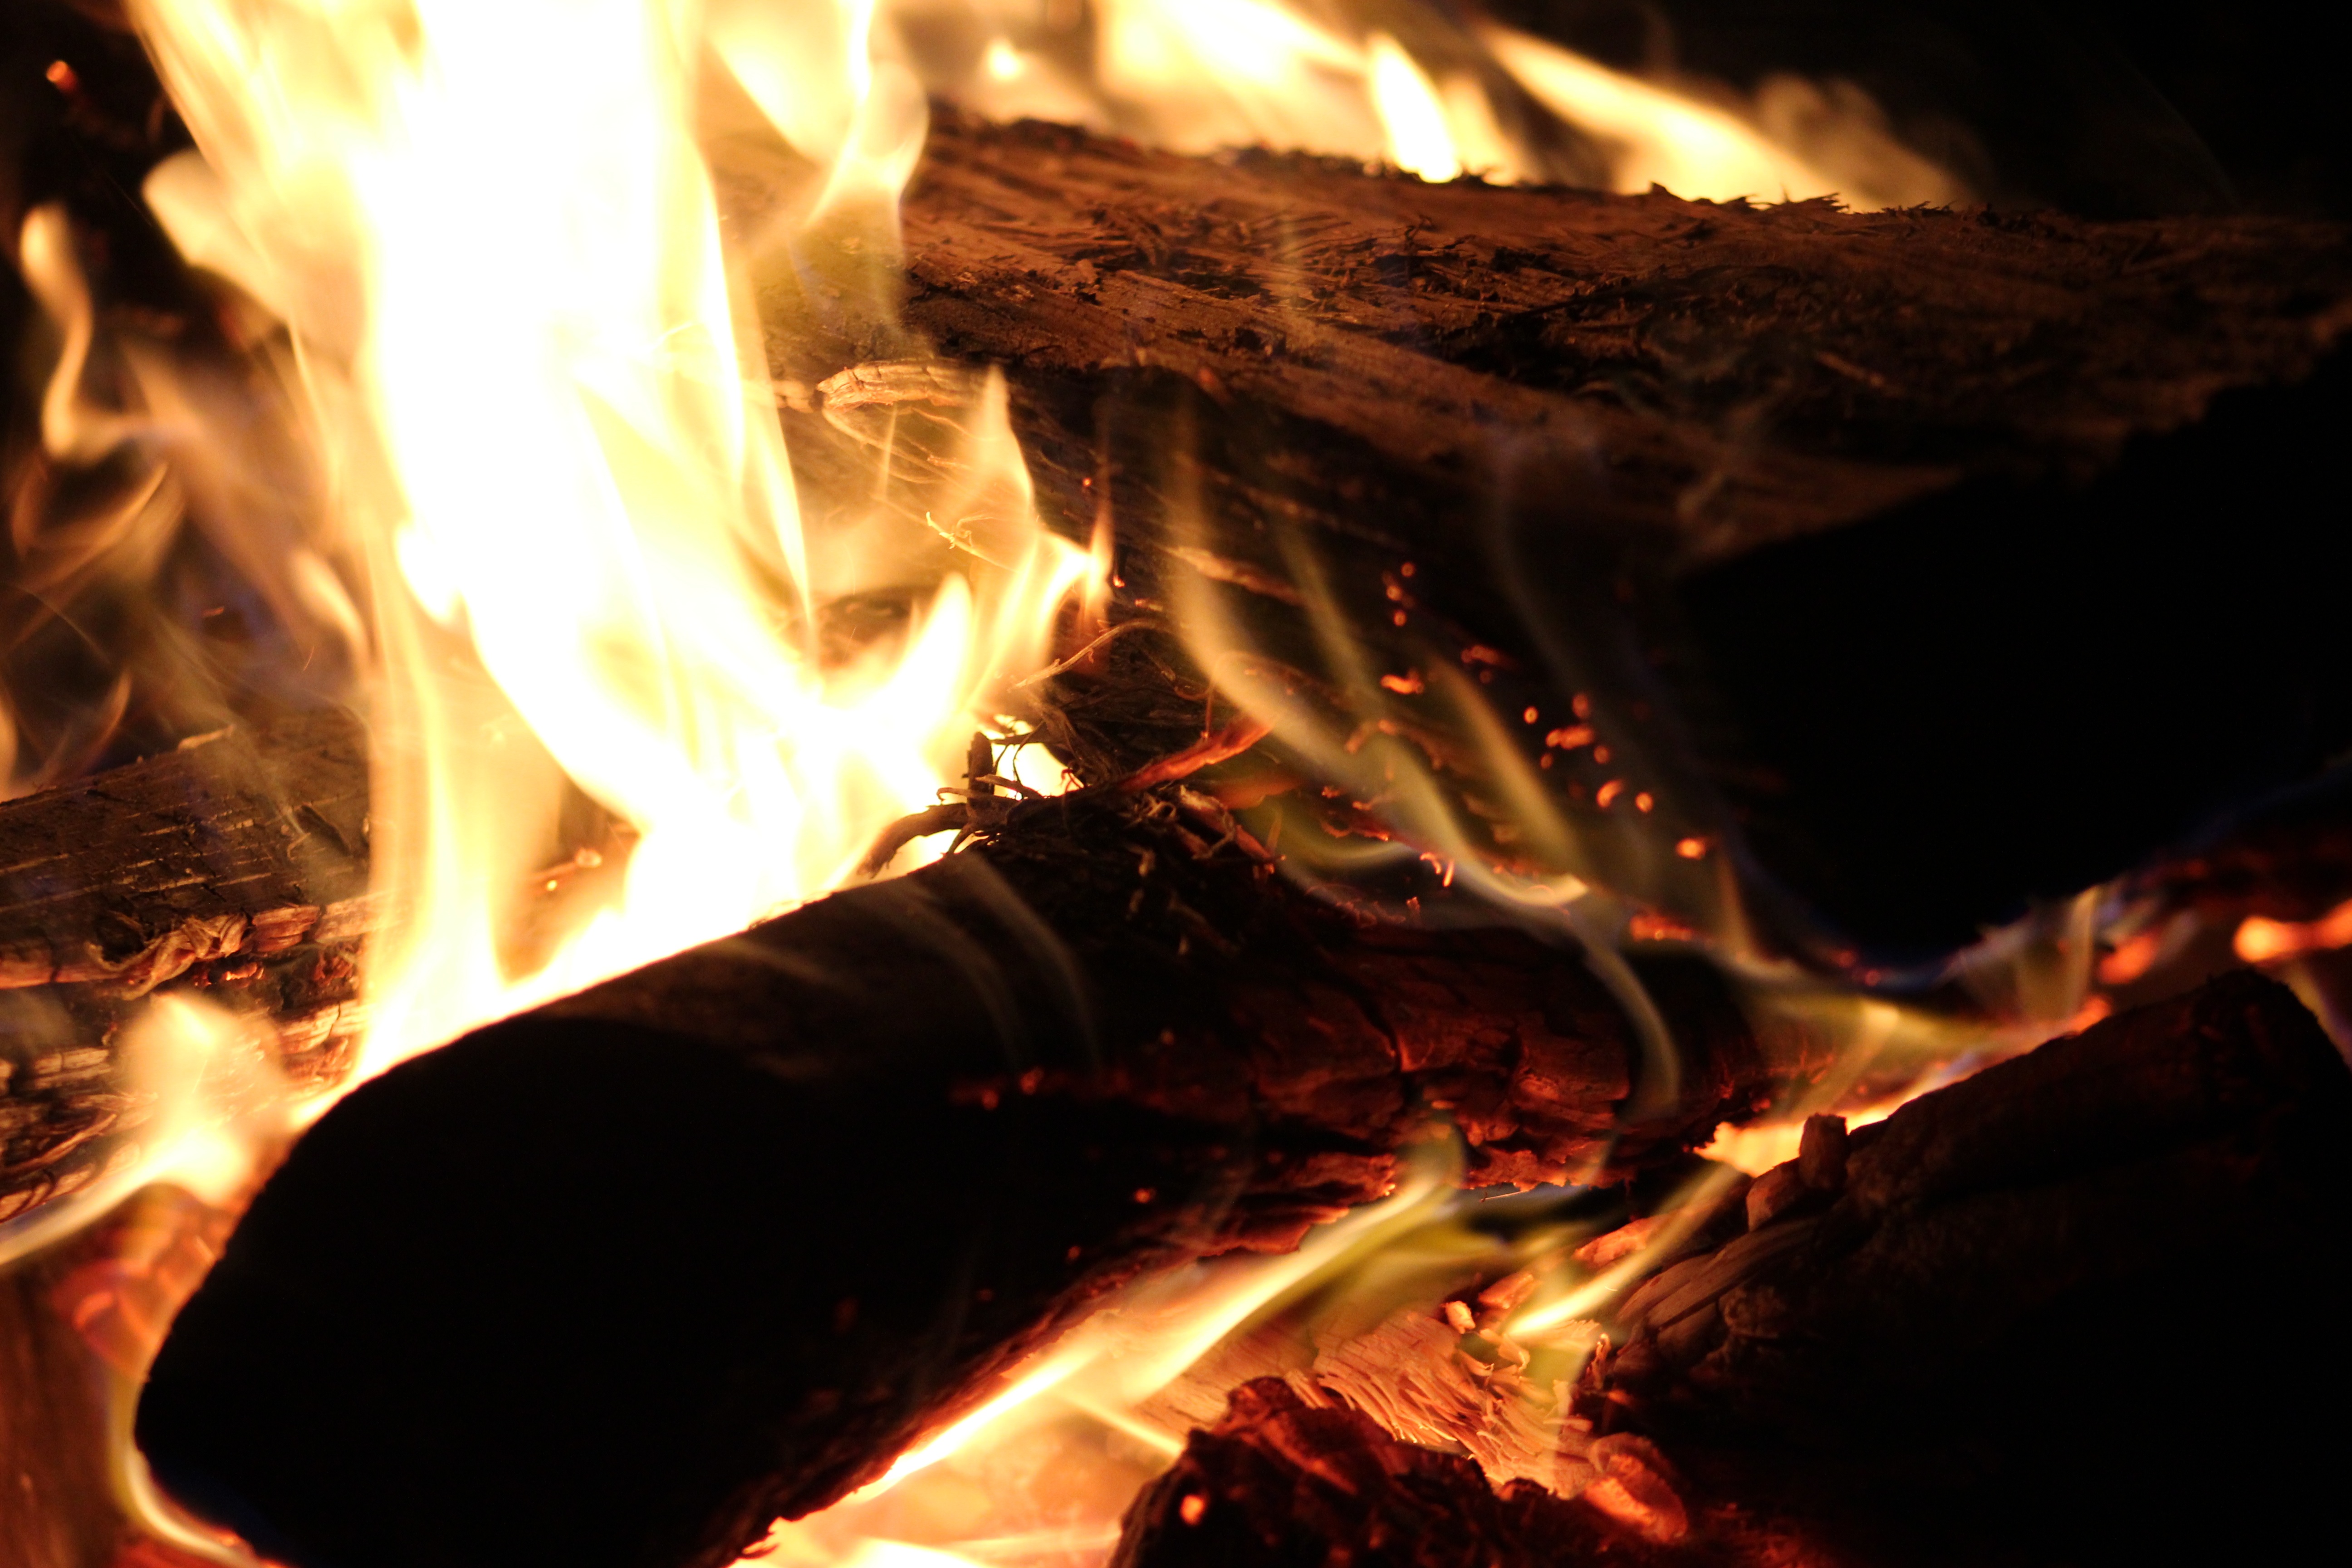
flame, fire, campfire, bonfire, geological phenomenon